Renault R.S.16

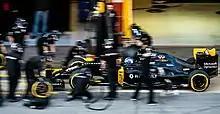
In testing, the R.S. 16 used a black livery that was replaced for the season

Nick Chester admitted that preparations for 2016 were limited by financial difficulty within the Lotus team. They also had a contract to use Mercedes engines for the new season, which meant a significant amount of the car that had been designed needed to be modified to fit the Renault power unit. Ahead of the first round of the season, the team admitted that the R.S. 16 was a developmental and foundational year, using aero similar to the 2015 car and the engine a lightly modified version of the same years model. Many of the early modifications seen in testing were made due to FIA mandated requirements, such as the higher cockpit sides.